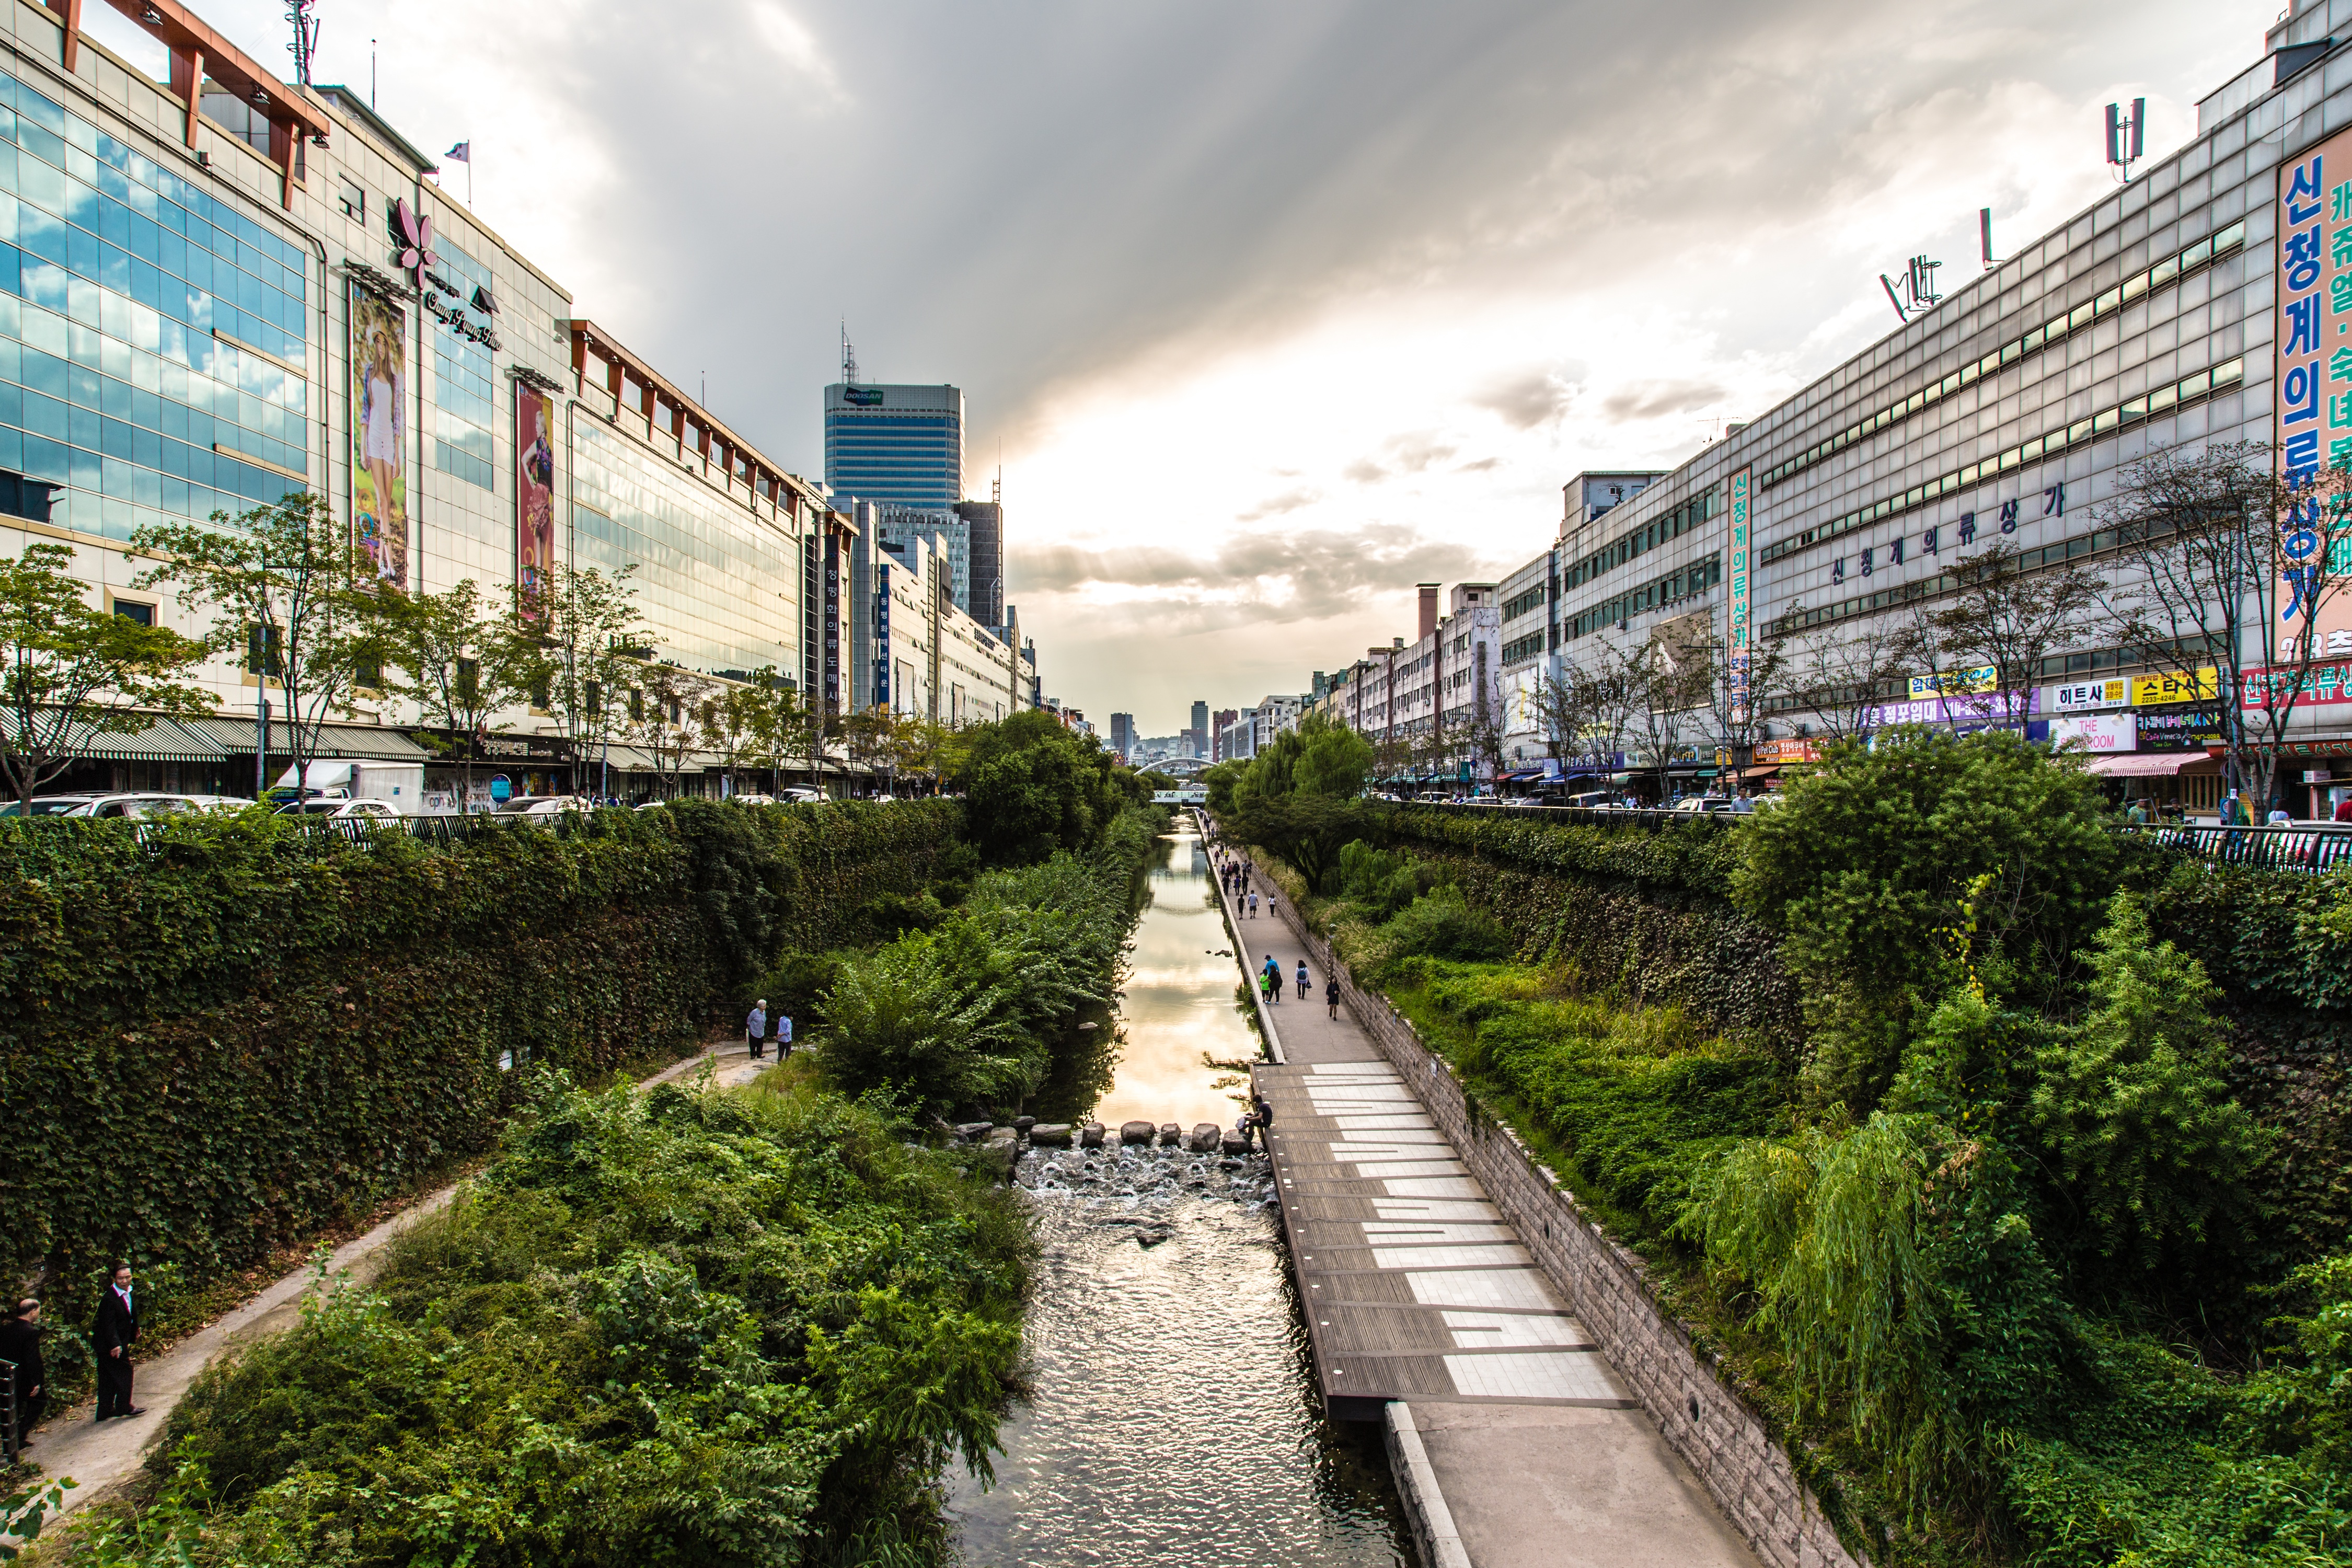
track, street, flower, town, city, cityscape, downtown, travel, transport, vehicle, landmark, tourism, waterway, public transport, neighbourhood, urban area, residential area, human settlement, metropolitan area